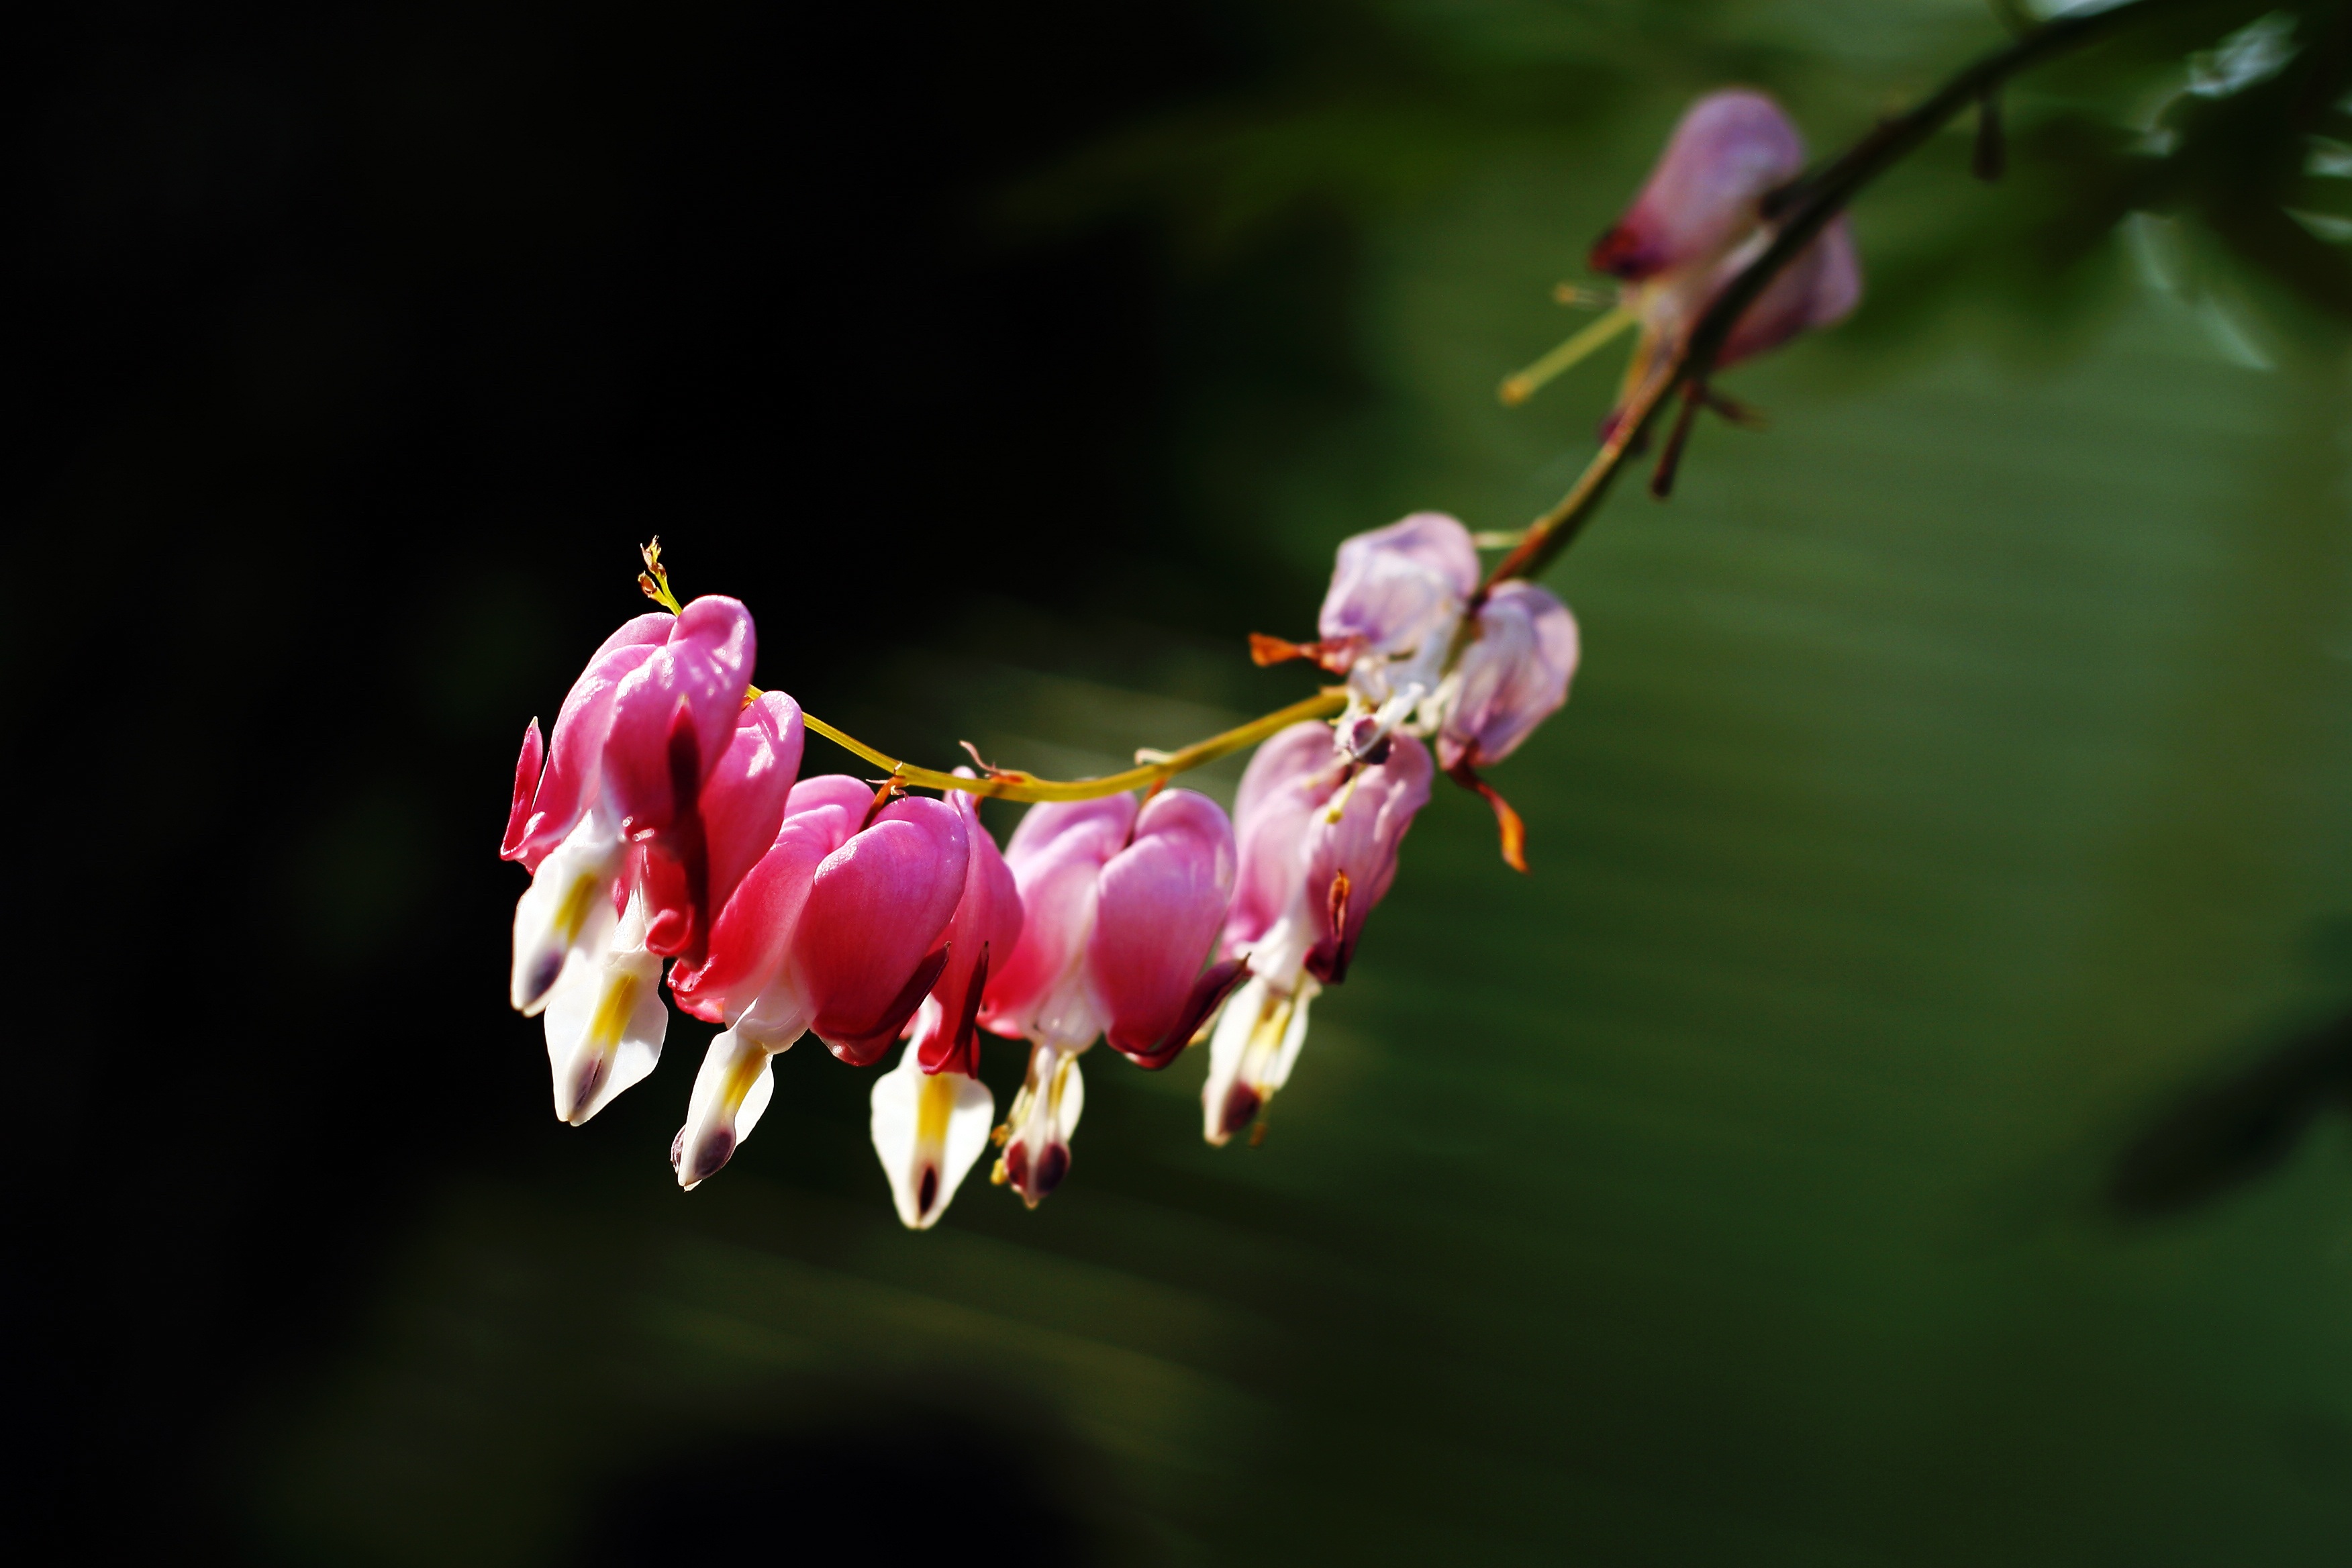
nature, branch, blossom, plant, photography, leaf, flower, petal, spring, red, botany, pink, flora, plants, wildflower, flowers, close up, shrub, bud, nectar, macro photography, tabitha, flowering plant, bleeding heart, plant stem, land plant